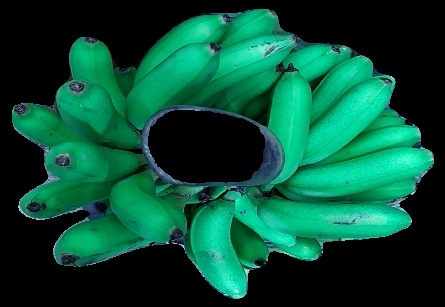
Variety: rasbale
Grade: grade1